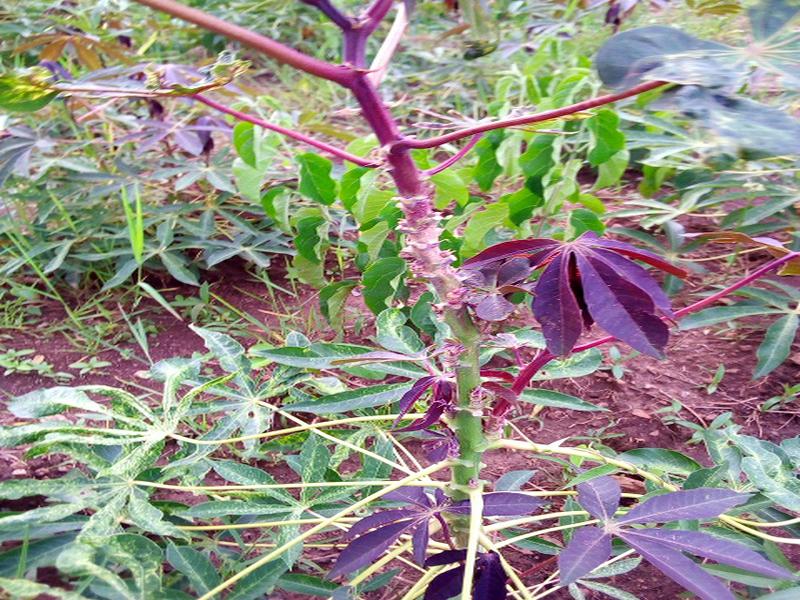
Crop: cassava
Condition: healthy